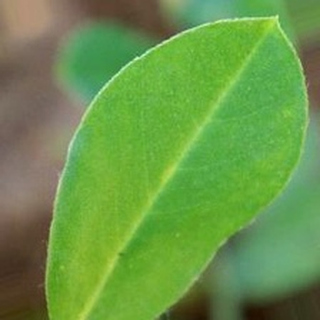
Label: healthy_groundnut